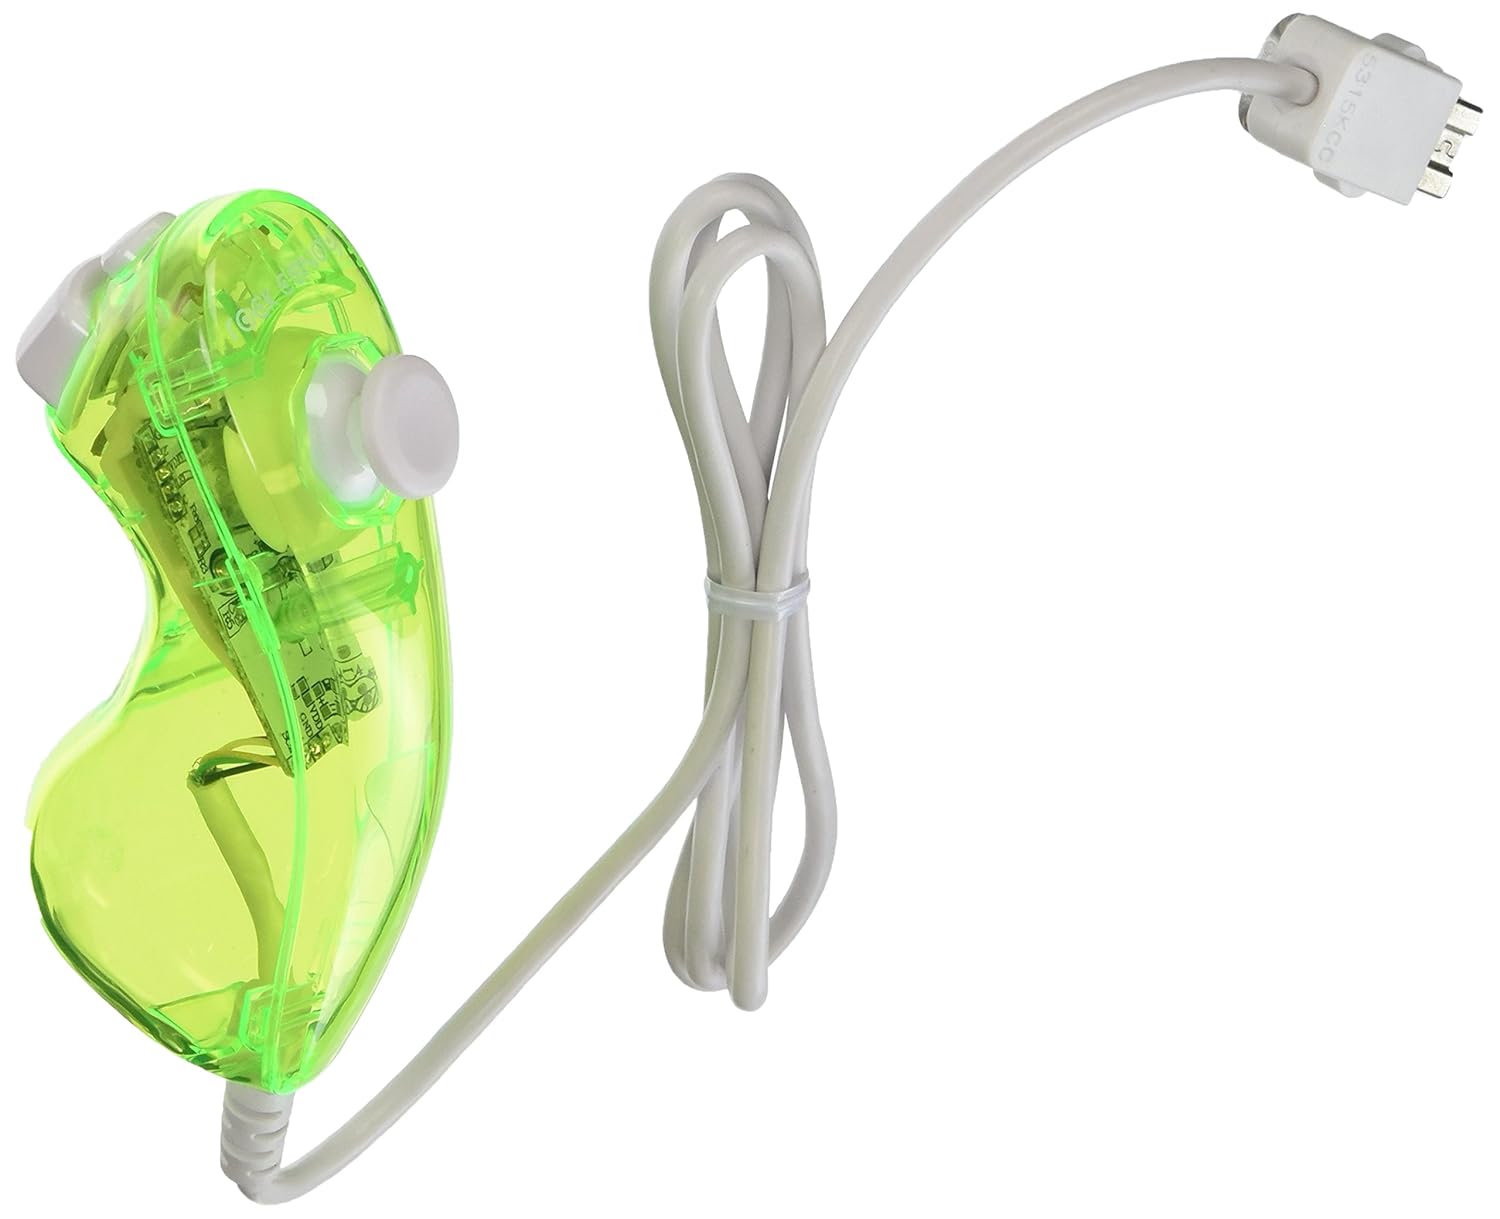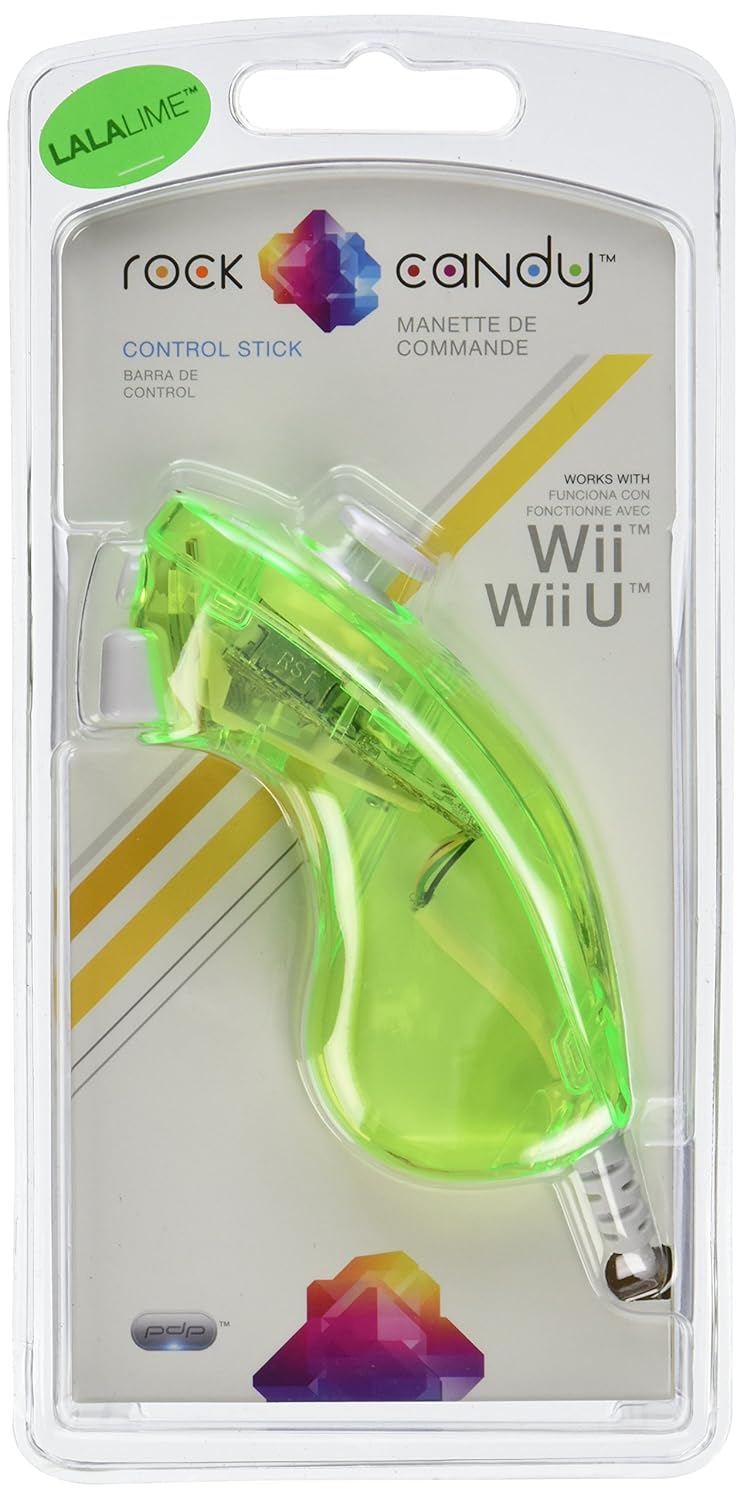
Rock Candy Ergonomic Nunchuck Control Stick: Lalalime - Wii, Wii U
Category: Video Games
Express yourself with your favorite color Rock Candy controller. Featuring colored outer shells, brilliant white accents, comfortable ergonomics, and dependable mechanical reliability, these controllers are built for fun. Perfect for gamers of all ages.
Features: This Certified Refurbished product is tested and certified to look and work like new. The refurbishing process includes functionality testing, basic cleaning, inspection, and repackaging. The product ships with all relevant accessories, a minimum 90-day warranty, and may arrive in a generic box.